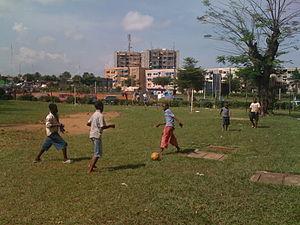
Enfants jouant au football à Cocody les deux plateaux à Abidjan (Côte d'Ivoire)
Le Sport en Côte d'Ivoire, marqué par la diversité des disciplines pratiquées mais aussi par la domination du football, a connu une émergence véritable durant l'époque coloniale. Les sports d'origines locales qualifiés également de sports traditionnels tels les courses en pirogues ou la lutte ont précédé ceux dits modernes tels le football, le basket-ball, le tennis qui se sont progressivement implantés avec l'avènement de l'indépendance. Lorsque les européens font entrer les sports dits modernes dans les colonies, ils sont d'abord réservés aux européens. Mais grâce à leur persévérance, les Africains réussissent à trouver une place dans ces nouveaux jeux. Bien que des préoccupations plus urgentes aient été la priorité de l'État ivoirien durant les premières périodes de l'indépendance nationale, peu à peu, le sport a repris une place plus importante dans la vie du pays sous l'impulsion d'abord des pouvoirs publics puis des associations sportives. L'impact du fait sportif est ressenti dans des domaines aussi divers que variés tels la santé, l'éducation, le développement technologique, le commerce ou encore les relations humaines.